Hoot Evers

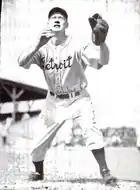
Evers with Detroit

Evers returned to the Tigers in the spring of 1946. He was leading the team in spring training games with a .400 batting average but suffered a broken thumb and ankle sliding into second base at the end of March. He returned to the Tigers in May. Then, on June 3, he collided with second baseman Eddie Mayo while attempting to field a pop fly; he suffered a broken jaw, was knocked unconscious and had to be carried from the field on a stretcher. He returned three weeks later and ended up with a .266 batting average in 81 games, 75 of them as the Tigers' starting center fielder.